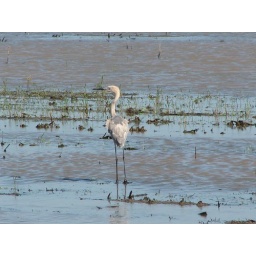
Falfurrias, Texas -USA  He was walking around a field that has standing rain water from Hurricane Dolly.